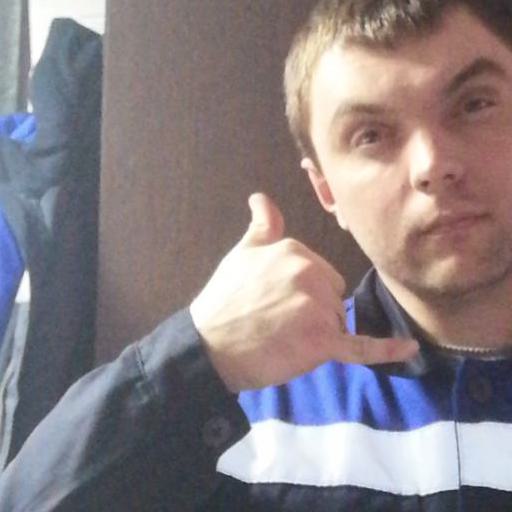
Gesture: call